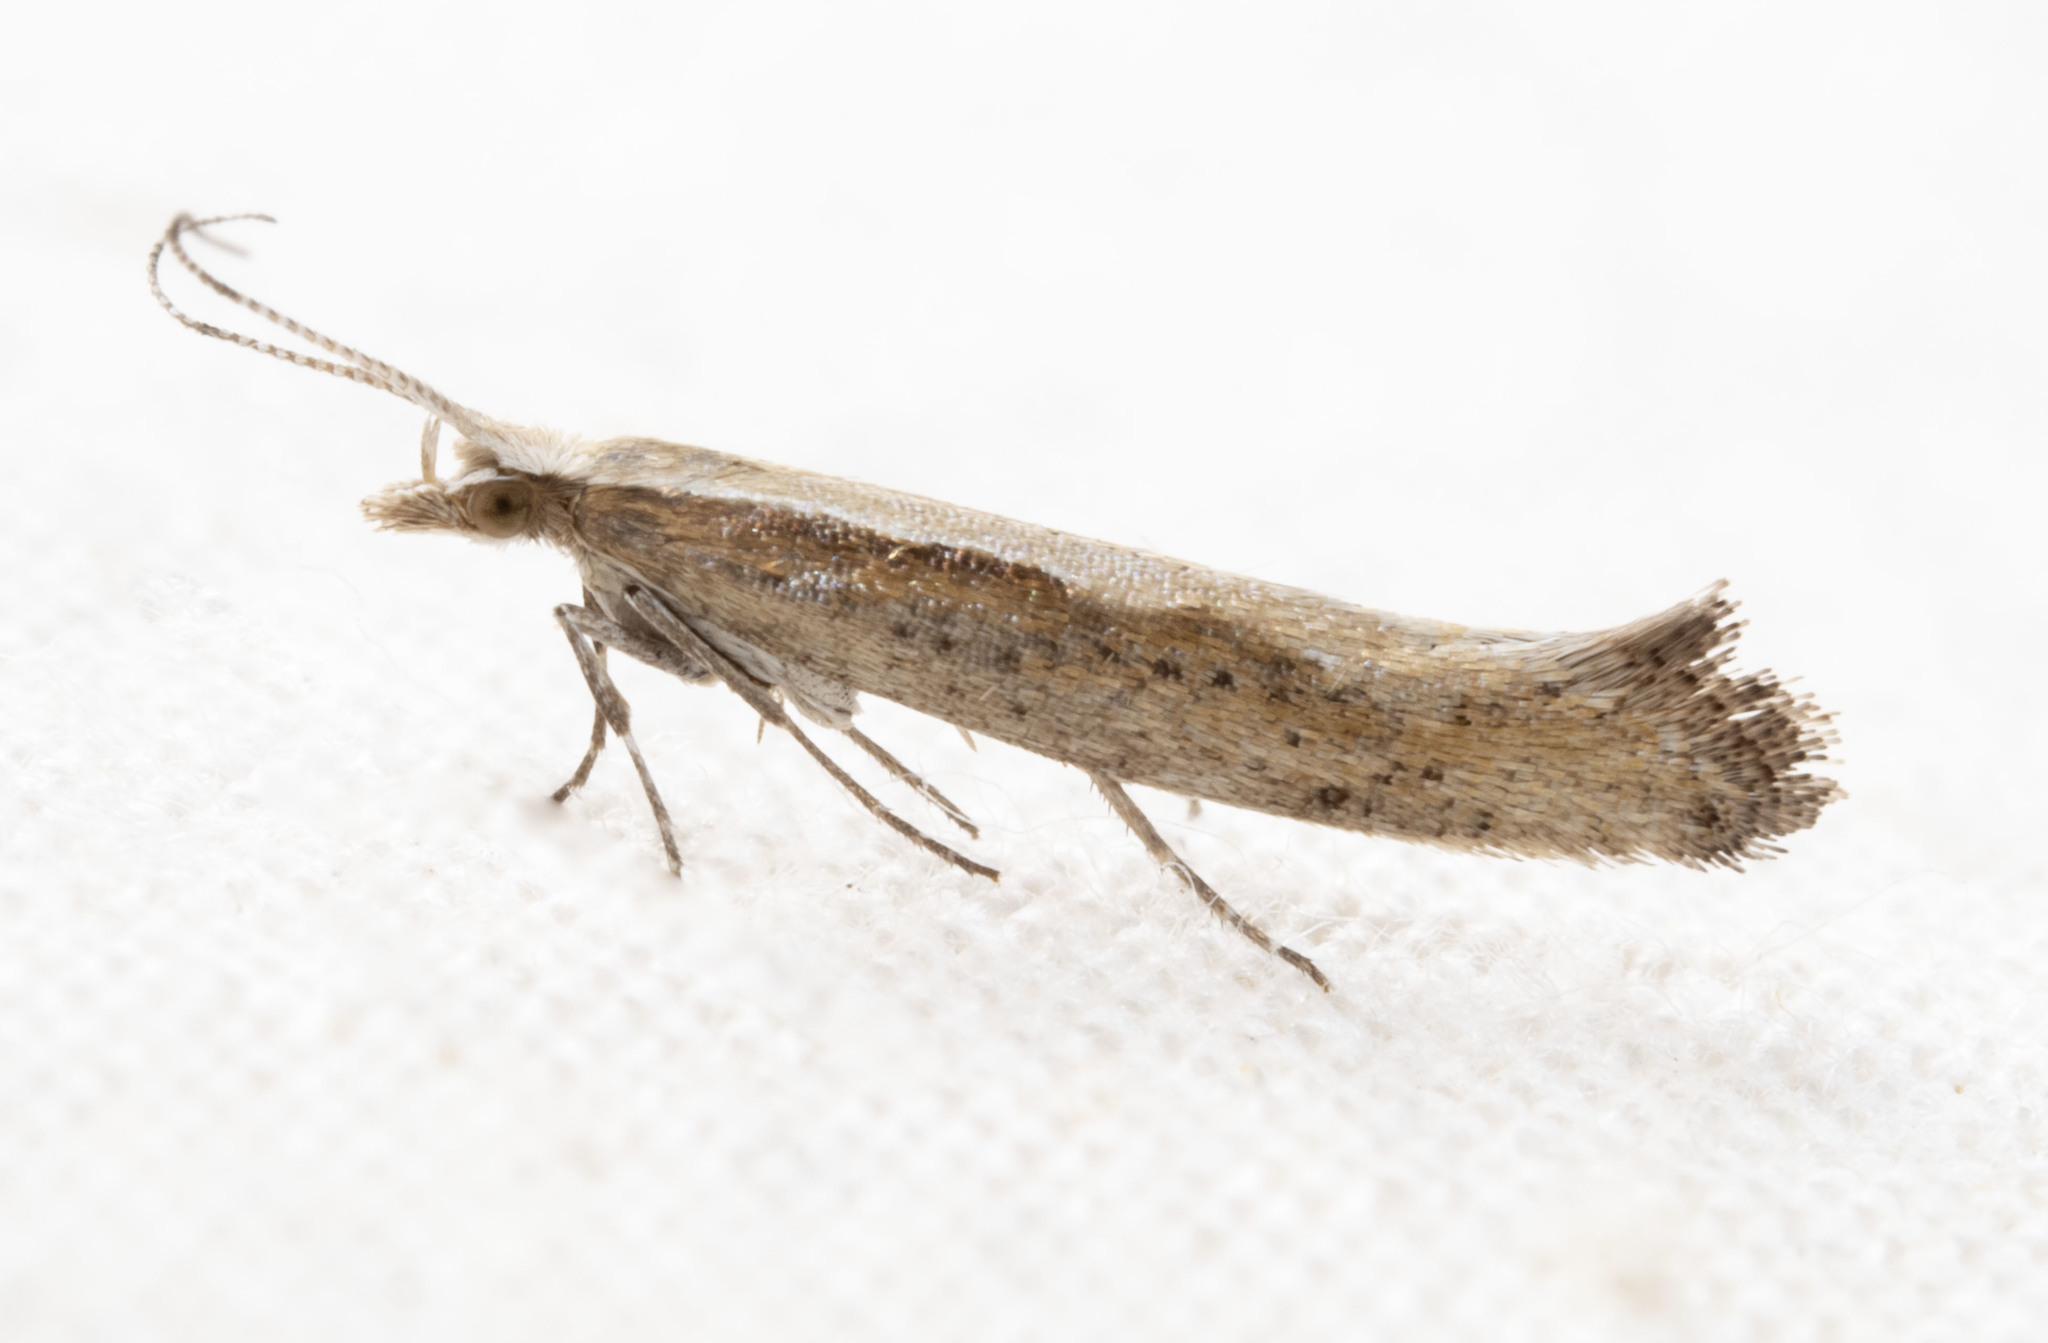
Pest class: diamondback_moth